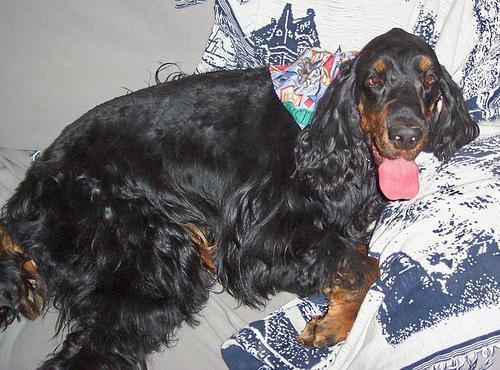
Gordon_setter